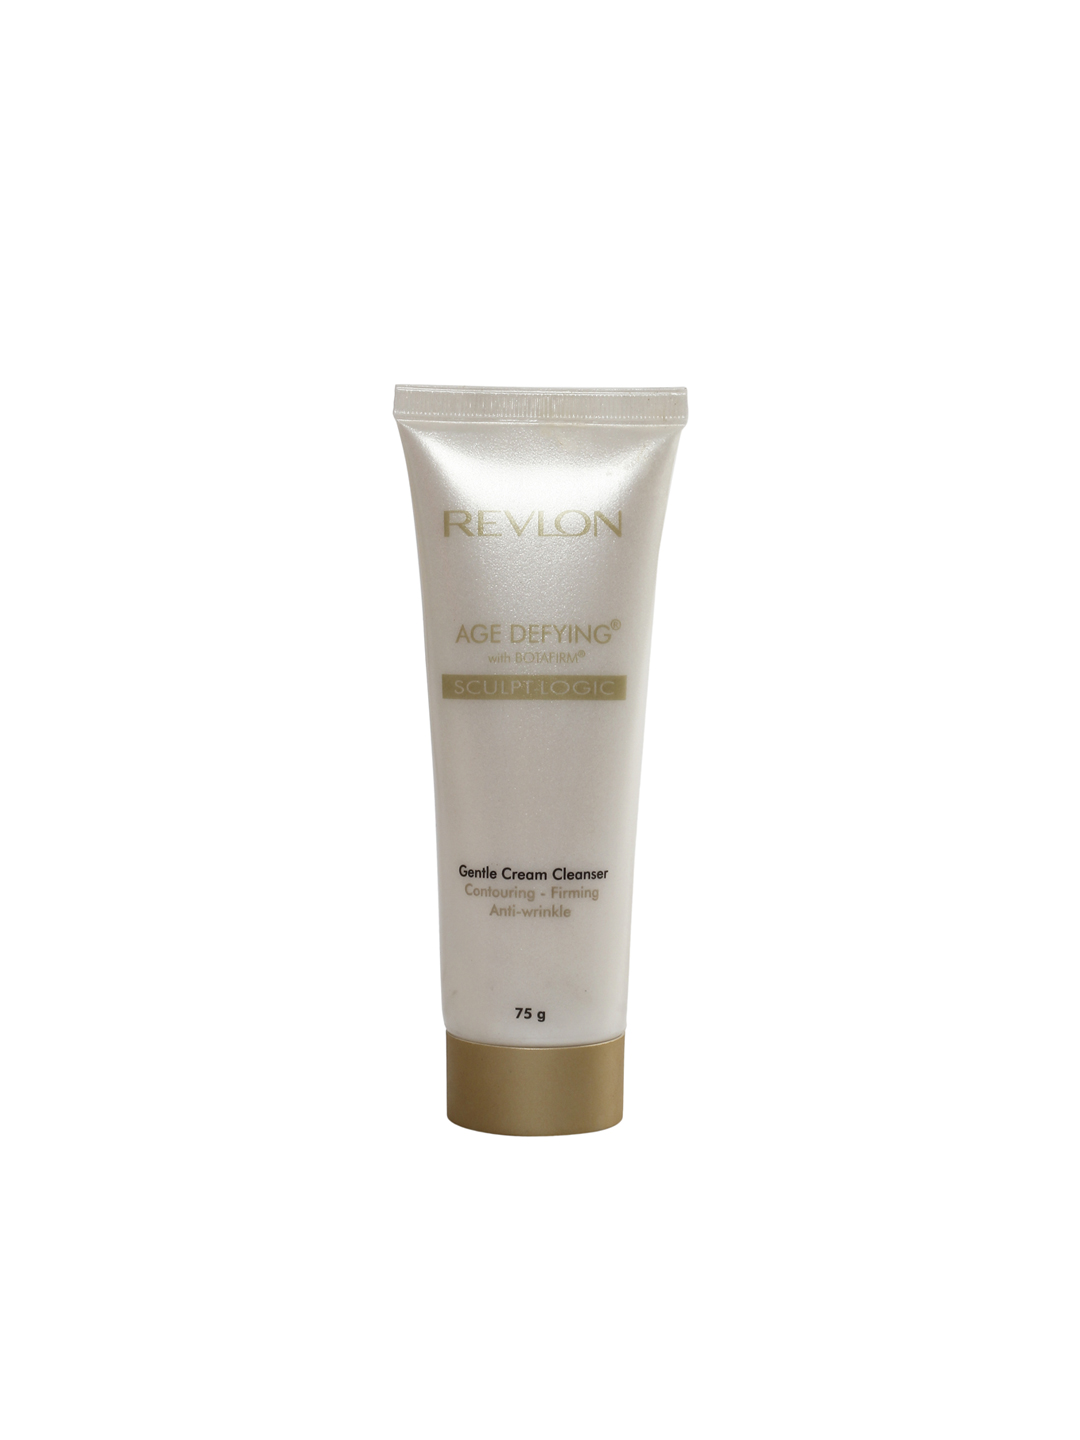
Revlon Age Defying Sculpt-Logic Gentle Cream Cleanser
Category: Personal Care / Skin Care / Face Wash and Cleanser
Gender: Women
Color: Gold
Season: Spring 2017
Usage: NA